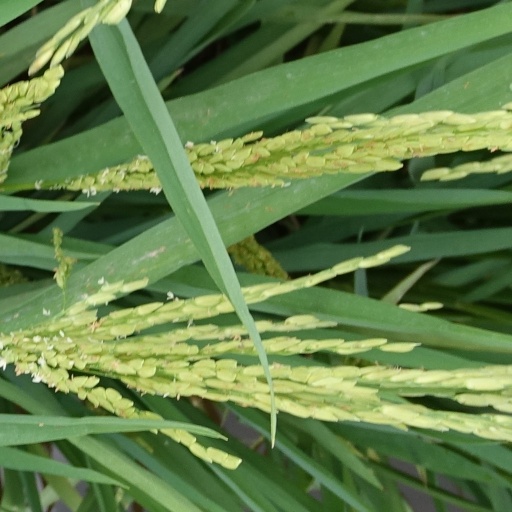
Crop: rice